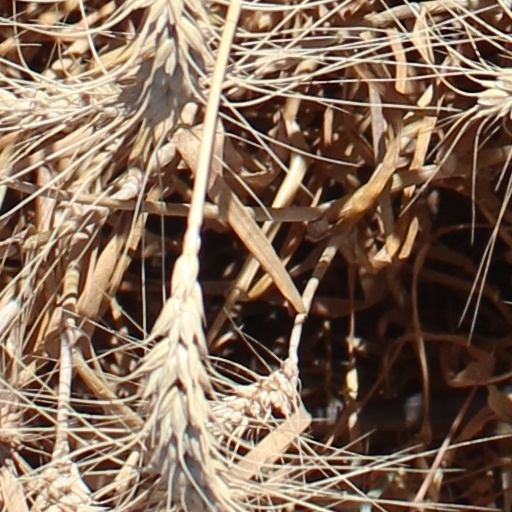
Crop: wheat